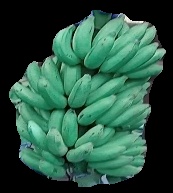
Variety: elakki-bale
Grade: grade1